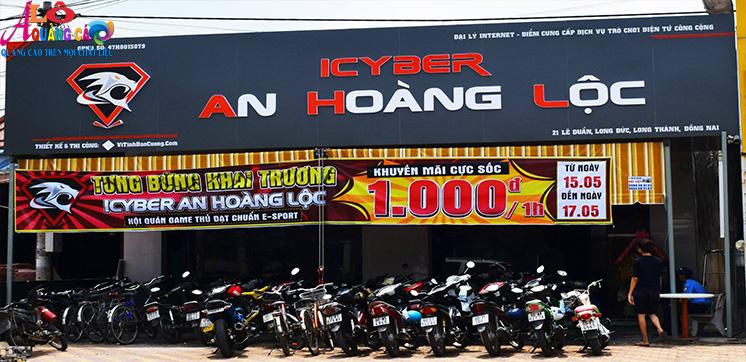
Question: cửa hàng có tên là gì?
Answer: cửa hàng có tên là an hoàng lộc